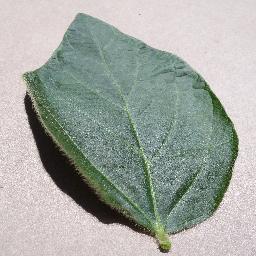
Label: Soybean___healthy